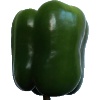
Label: Pepper Green 1